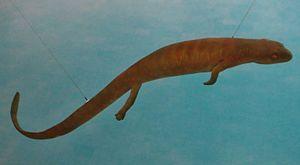
Palaeopleurosaurus est un genre éteint de reptiles aquatiques de la famille des Pleurosauridae. Il a vécu à la fin du Jurassique inférieur, soit il y a environ entre 183 et 174 Ma.